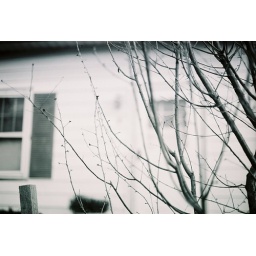
tree in front of house